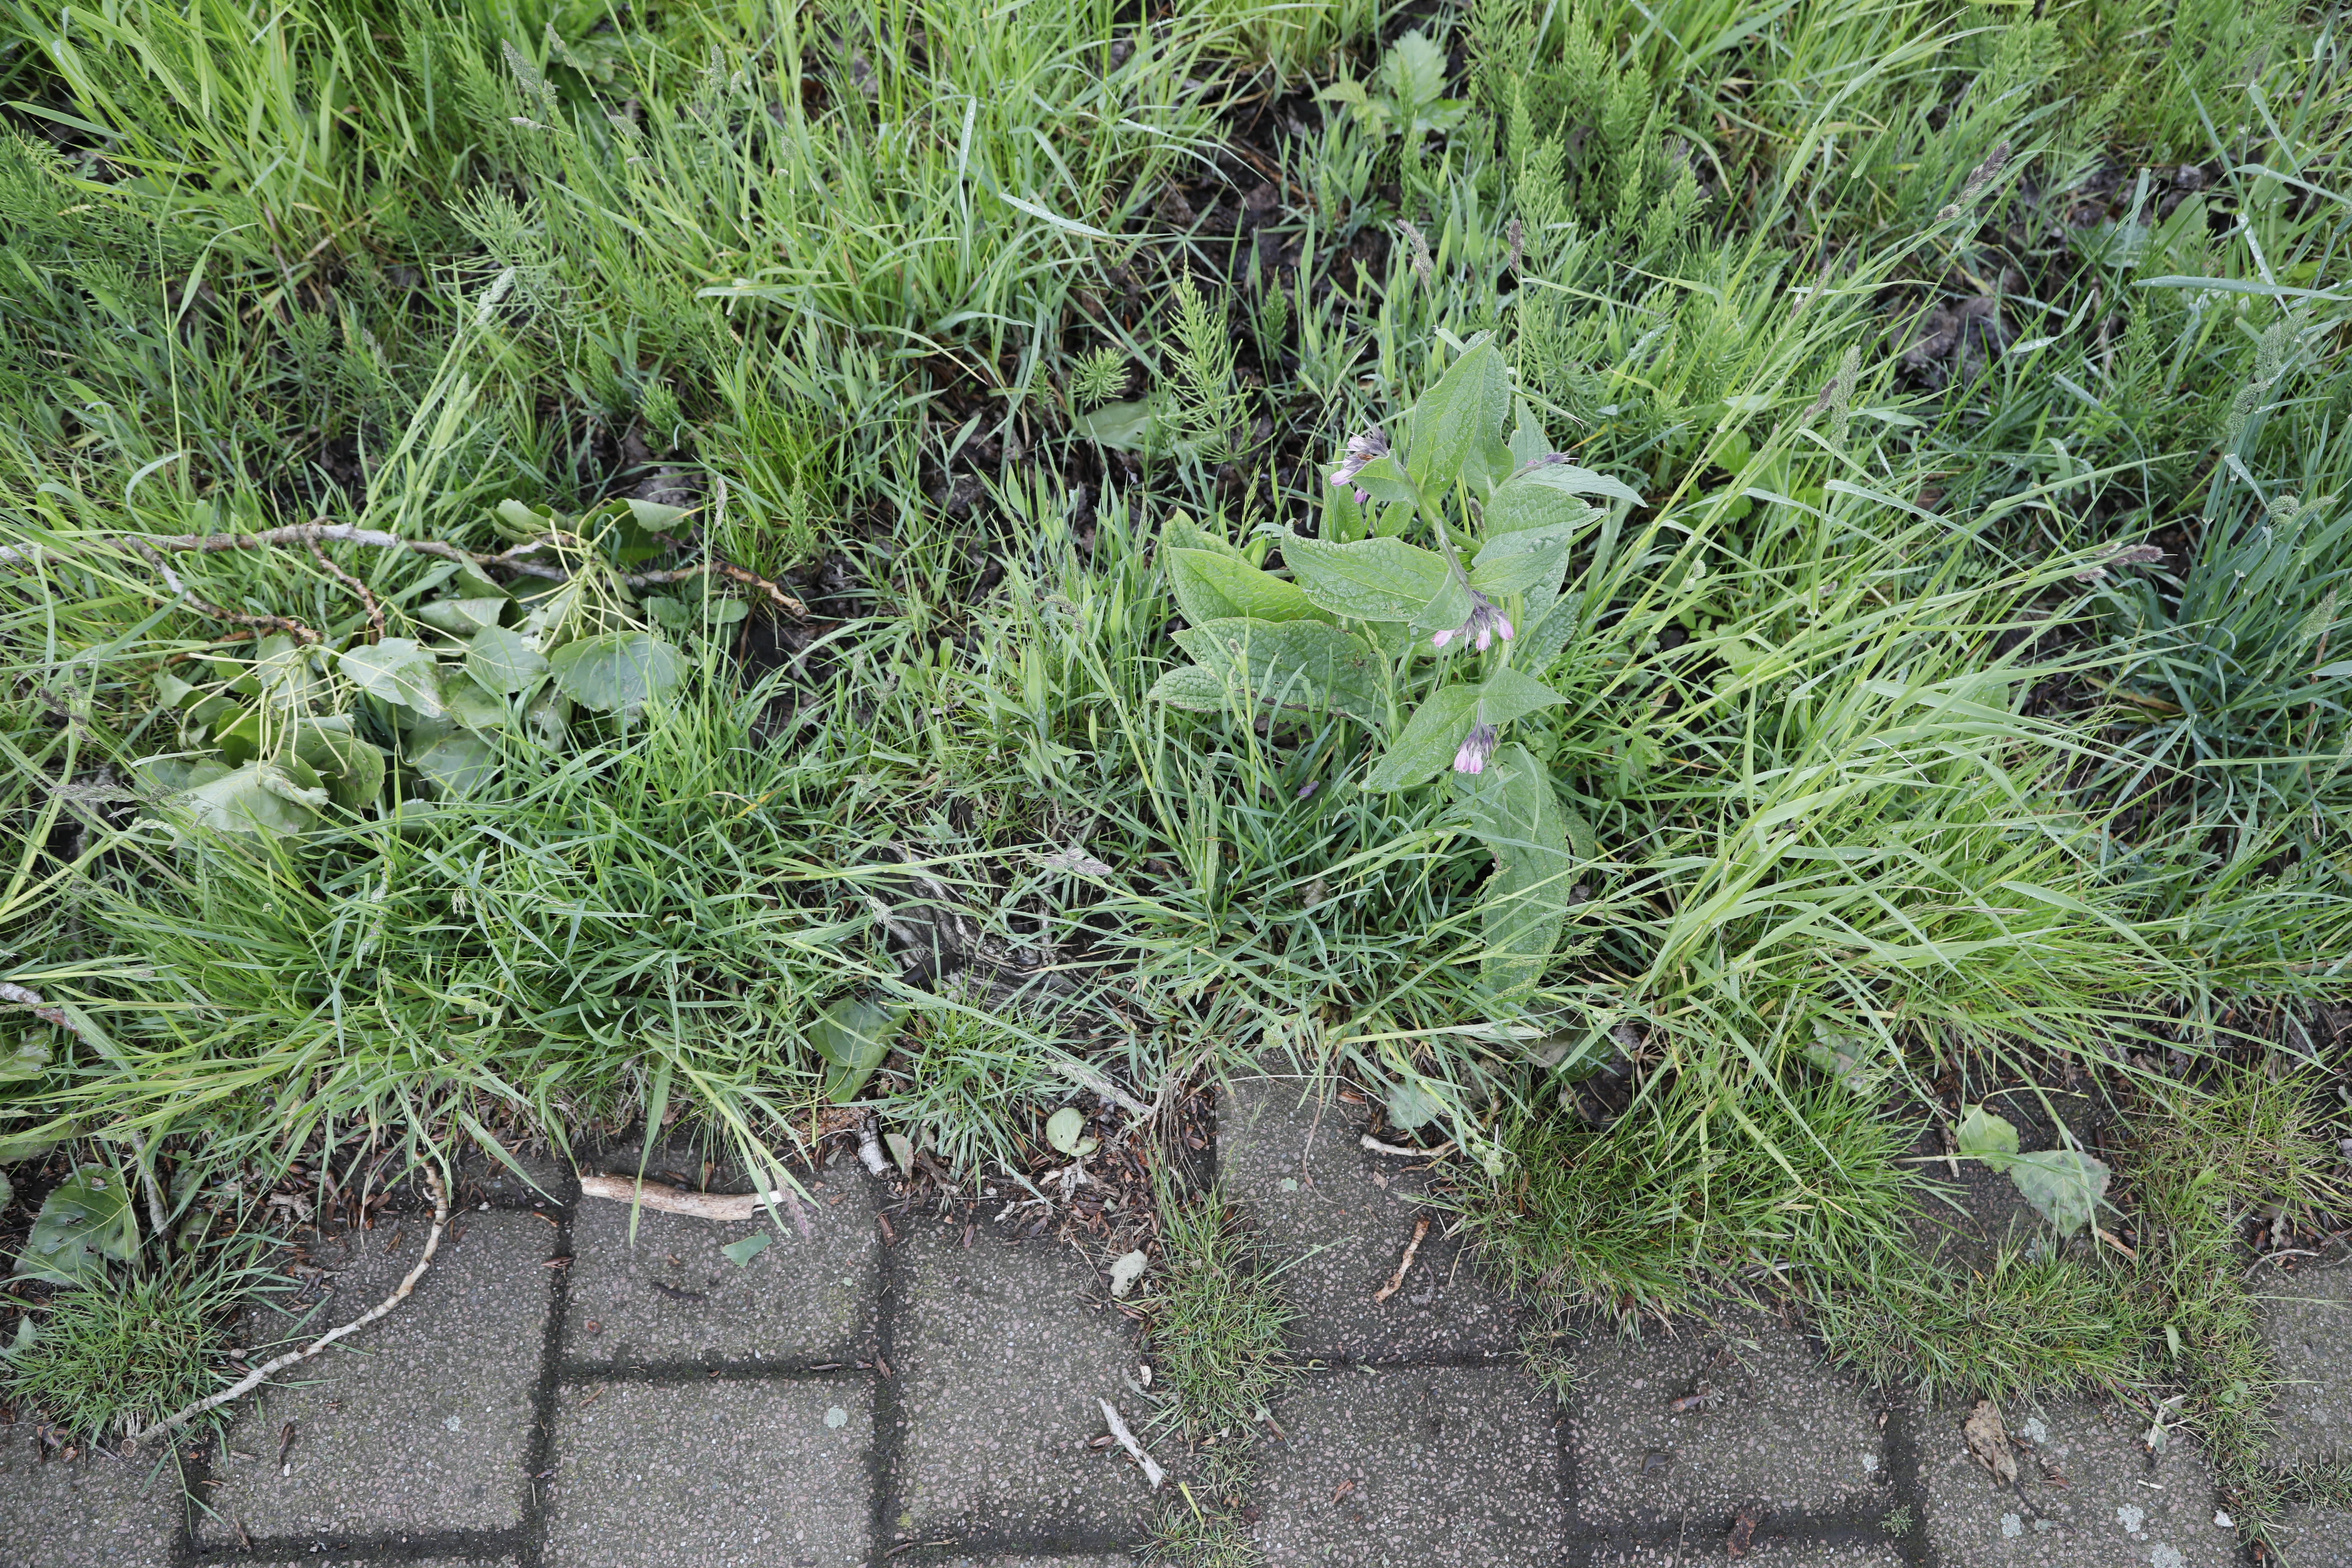
Plant species: Symphytum officinale